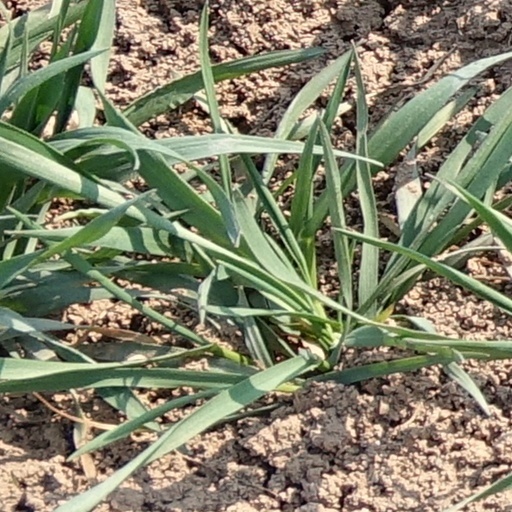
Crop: wheat